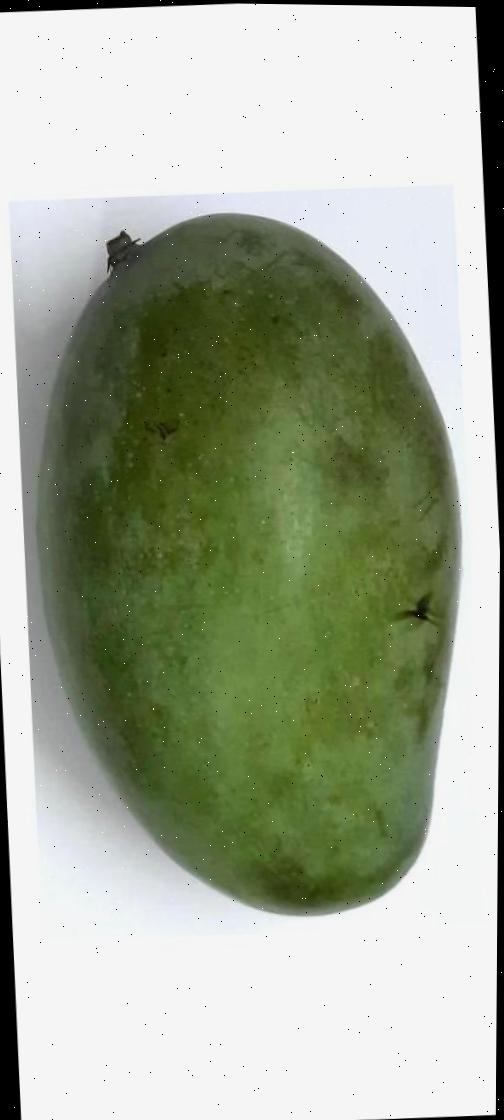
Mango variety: Amrapali